Meerut

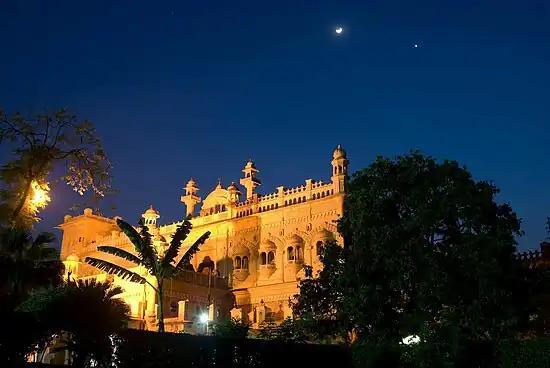
Mustafa Castle was built in 1900

The NCR Transport Plan 2021 proposed a rail-based mass transit system, called the Regional Rapid Transit System (RRTS) between Delhi to Meerut, with the Shahdara-Ghaziabad section scheduled for construction during 2001-11, and the Ghaziabad-Meerut section scheduled for 2011–21.